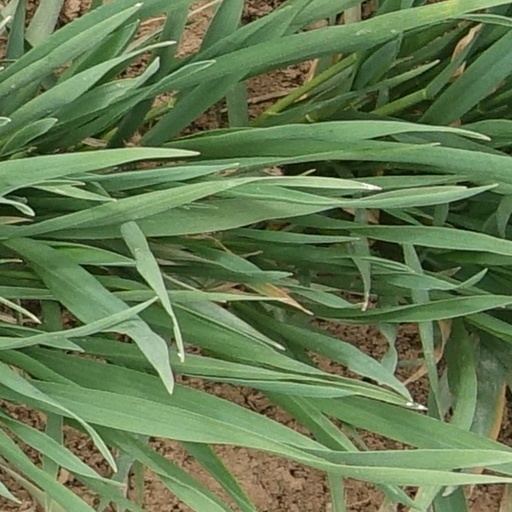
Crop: wheat